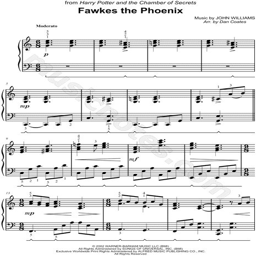
fawkes the sheet music from film